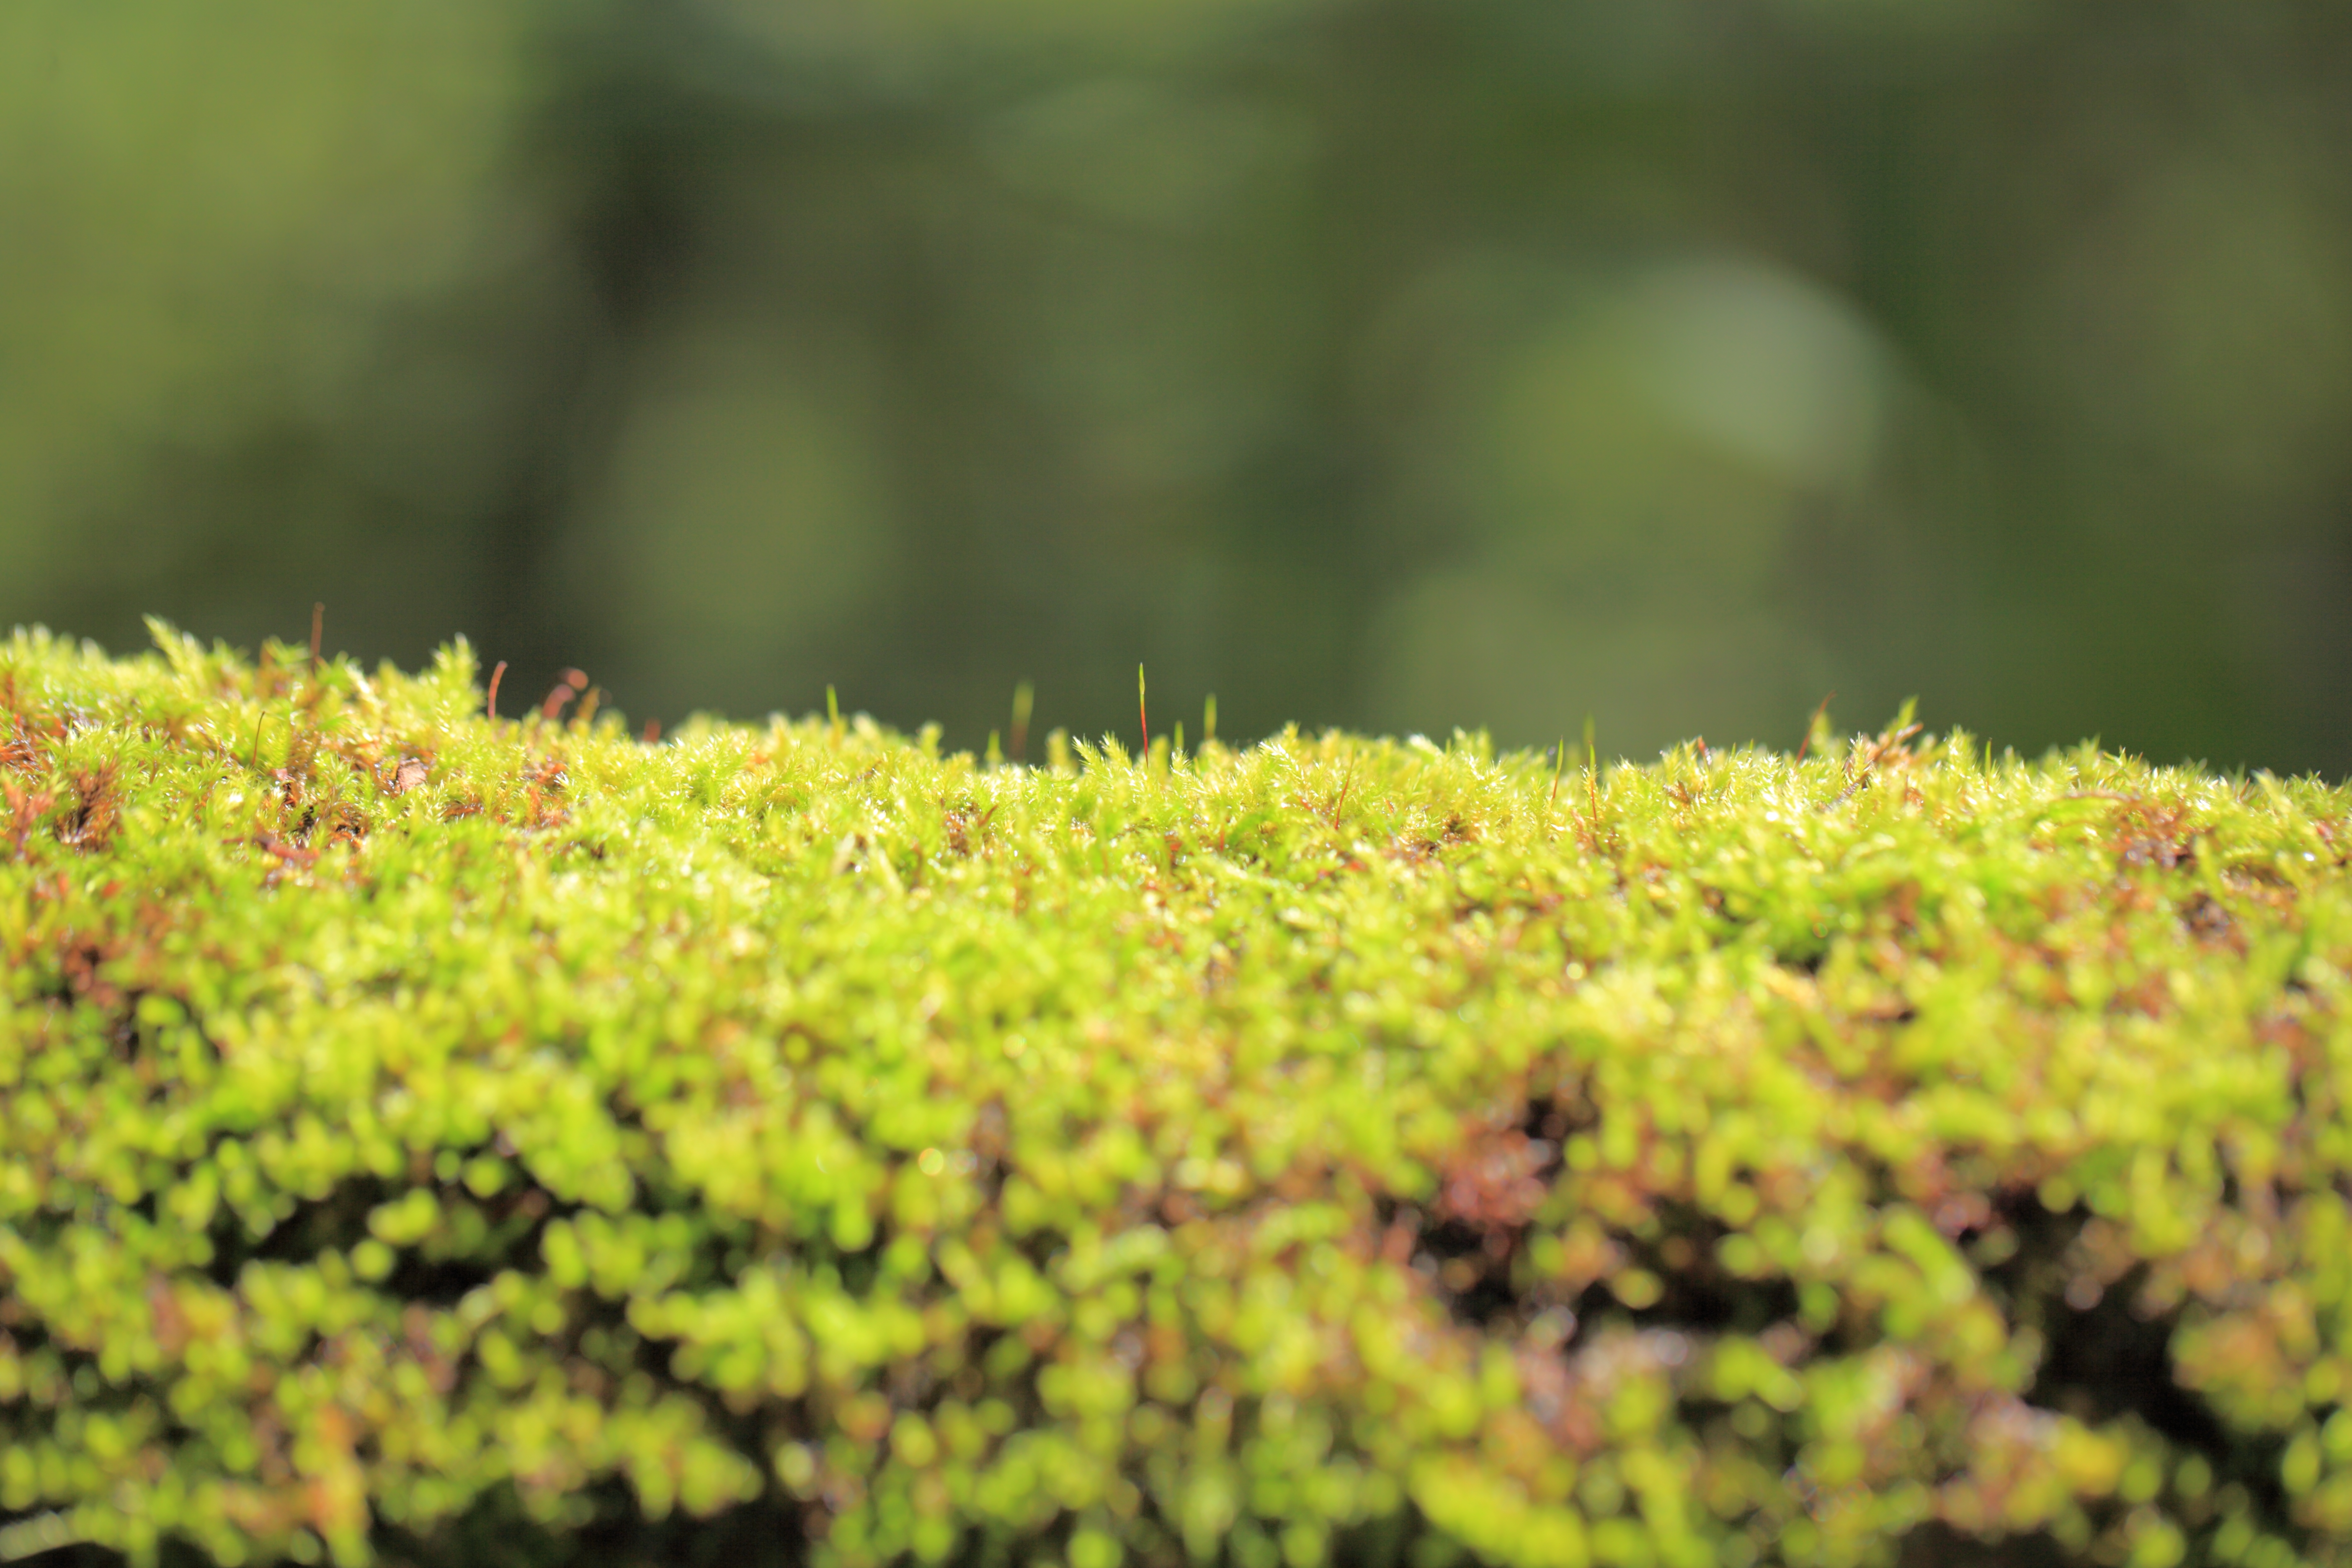
tree, nature, forest, grass, branch, plant, lawn, meadow, sunlight, leaf, flower, moss, green, high, autumn, botany, yellow, flora, vegetation, shrub, tochigi, 5d, hires, woodland, markii, hi, res, resolution, nasu, woody plant